Moons of Uranus

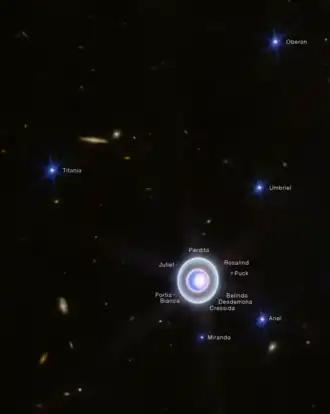
A near-infrared image of the six largest moons and eight inner moons of Uranus as captured by the James Webb Space Telescope on 4 September 2023

Uranus, the seventh planet of the Solar System, has 28 confirmed moons. The 27 with names are named after characters that appear in, or are mentioned in, William Shakespeare's plays and Alexander Pope's poem "The Rape of the Lock". Uranus's moons are divided into three groups: thirteen inner moons, five major moons, and ten irregular moons. The inner and major moons all have prograde orbits and are cumulatively classified as regular moons. In contrast, the orbits of the irregular moons are distant, highly inclined, and mostly retrograde.